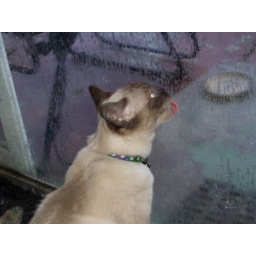
No, &lt;b&gt;really&lt;/b&gt;, we give him water in a normal dish... leave it to a cat to prefer drinking from the window!!